Burbidge baronets

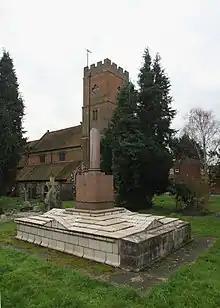
Burbidge family tomb in St Mary Magdalene parish churchyard, Littleton, Middlesex. The tomb had a neoclassical entrance building, but this became structurally unsafe and was demolished in 1953.

The Burbidge Baronetcy, of Littleton Park in the County of Middlesex, is a title in the Baronetage of the United Kingdom. It was created on 25 January 1916 for Richard Burbidge, who was managing director of Harrods from 1890 to 1917.